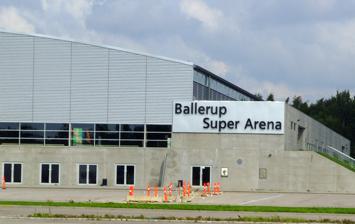
Building: Ballerup Super Arena
Country: Denmark
Year built: 2001
Multi-purpose indoor arena, in Ballerup, Denmark Ballerup Super Arena Ballerup Super Arena in August 2005 Former names Siemens Arena (2001–05) Location Ballerup , Copenhagen , Denmark Coordinates 55°43′17.74″N 12°22′9.45″E / 55.7215944°N 12.3692917°E / 55.7215944; 12.3692917 Owner Ballerup Municipality Capacity 6,500 (seated) 9,200 (standing) Surface Wood Construction Opened 2001 Renovated 2003–05 Tenants Six Days of Copenhagen (2001-present) AG København (2010–12) UCI Track Cycling World Championships (2002, 2010, 2024) 2014 BWF World Championships Dansk Melodi Grand Prix 2011 Ballerup Super Arena (formerly Siemens Arena ) is a multi-purpose indoor arena, in Ballerup , Denmark . The velodrome has a seated capacity of 6,500. During concerts, the arena can accommodate an audience of up to 9,200. It is owned by Ballerup Municipality . The arena is also a venue for many company events, conferences, team building events, trade fairs, company sports events and cycling events. The arena was opened in 2001. In 2003, the roof collapsed, as a result of a miscalculation in design and the new roof was reinforced with cables. It's the only international indoor velodrome in the Nordic countries. Events It hosts one of Denmark's two indoor velodromes and is often used for six-day racing and UCI Track Cycling World Cup Classics events. It was the host for the UCI Track Cycling World Championships in 2002 , 2010 and 2024 . The cycling track is a 250 metres (820 ft) track made of wood. In 2009 it hosted the World Taekwondo Championships . The arena hosted Dansk Melodi Grand Prix 2011 on 26 February, the first time Copenhagen hosted the competition since 2002. It also hosted the 2014 BWF World Championships . See also List of cycling tracks and velodromes List of indoor arenas in Denmark List of indoor arenas in Nordic countries References